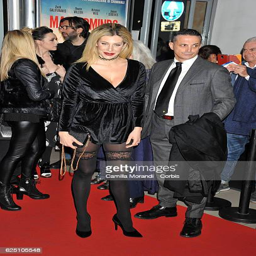
person walks a red carpet